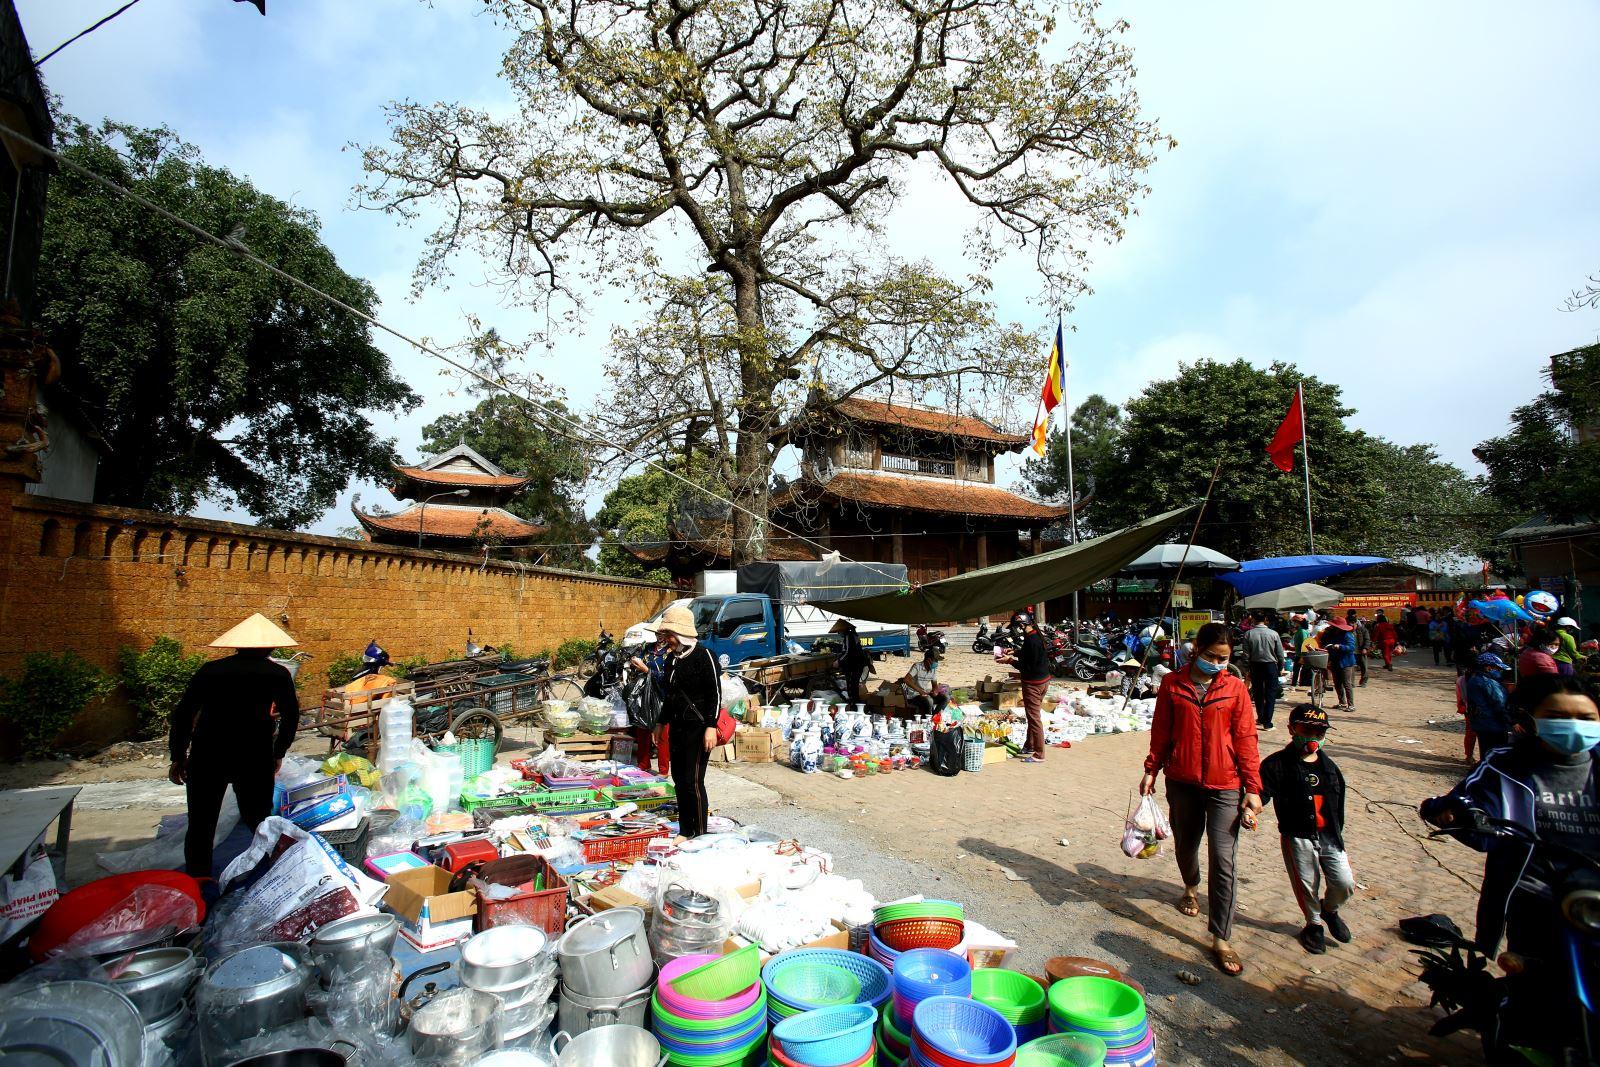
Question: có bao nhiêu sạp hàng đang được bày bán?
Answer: hai sạp